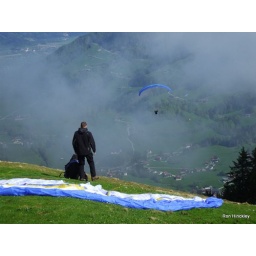
DSCF5943 flying in the mountains